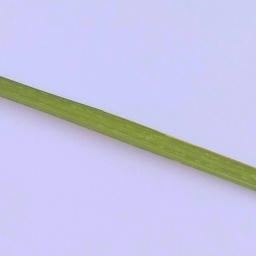
Label: Rice___Healthy